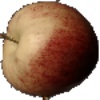
Label: red_apple